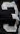
Number: 3